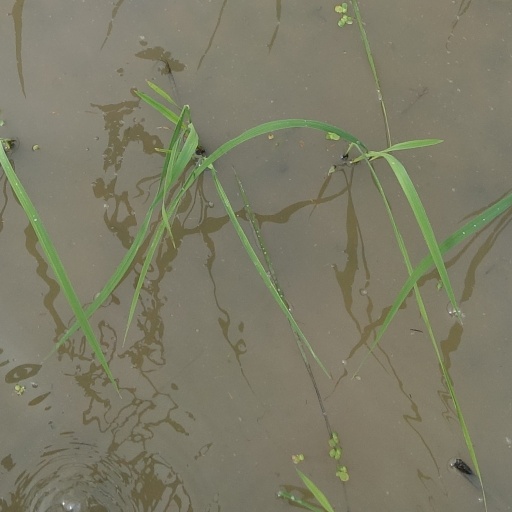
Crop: rice